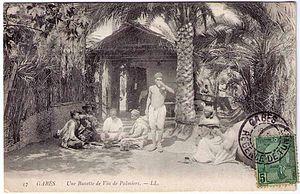
Le vin de palme est une boisson alcoolisée obtenue par fermentation naturelle de sève de palmier. C'est une boisson traditionnelle dans la plupart des régions tropicales, elle est très répandue en Asie du Sud-est, Afrique du Nord surtout dans les régions proches du Sahara ainsi qu'en Afrique subsaharienne.